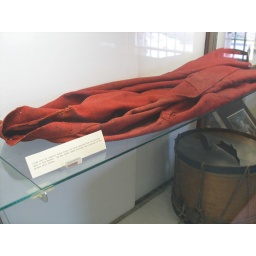
My ancestor, Rufus Avery, spotted the British in the harbor, the sign says.